They Live on the Land

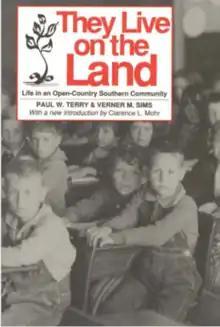
Front cover (1993 reprint)

They Live on the Land: Life in an Open Country Southern Community is a social study of an Alabama rural community written by social scientists Paul W. Terry and Verner M. Sims and published in 1940. The book was based on research undertaken by Terry and Sims under the auspices of the Tennessee Valley Authority during the period 1934–1936. Terry and Sims were academic researchers in educational psychology based at the University of Alabama at the time.